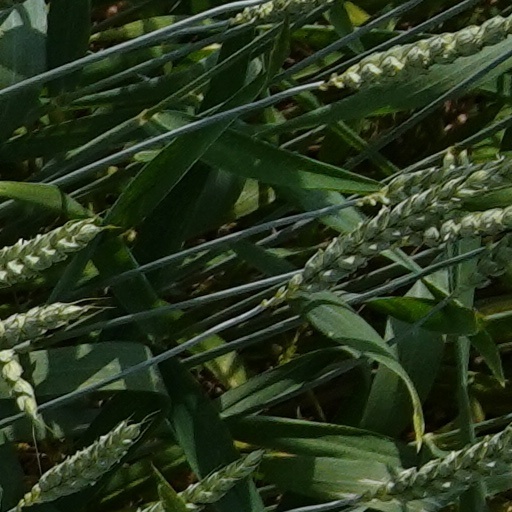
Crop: wheat